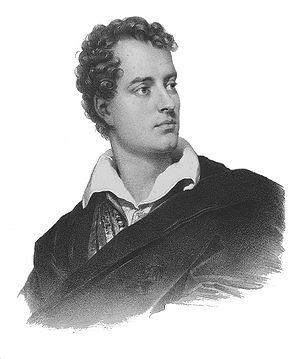
Emily Jane Brontë /ˈɛməli d͡ʒeɪn ˈbɹɒnteɪ/ est une poétesse et romancière britannique, sœur de Charlotte Brontë et d'Anne Brontë. Les Hauts de Hurlevent, son unique roman, est considéré comme un classique de la littérature anglaise et mondiale.
La famille Brontë [ˈbɹɒnteɪ] est une famille littéraire britannique du XIXᵉ siècle, dont la notoriété, qui s'étend à tous ses membres, est essentiellement due aux trois sœurs, poétesses et romancières, Charlotte, Emily et Anne. Elles publient des poèmes, puis des romans, d'abord sous des pseudonymes masculins. Leurs romans attirent immédiatement l'attention, pas toujours bienveillante, pour leur originalité et la passion qu'ils manifestent. Seul Jane Eyre, de Charlotte, connaît aussitôt le succès. Mais Wuthering Heights d'Emily, The Tenant of Wildfell Hall d'Anne et Villette de Charlotte sont admis plus tard parmi les grandes œuvres de la littérature.
Jules Amédée Barbey d'Aurevilly, dit Jules Barbey d'Aurevilly, est un écrivain français, né le 2 novembre 1808 à Saint-Sauveur-le-Vicomte et mort le 23 avril 1889 à Paris des suites d'une hémorragie. Surnommé le « Connétable des lettres » par Léon Bloy, il a contribué à animer la vie littéraire française de la seconde moitié du XIXᵉ siècle. Il a été à la fois romancier, nouvelliste, essayiste, poète, critique littéraire, journaliste, dandy, et polémiste.
Charlotte Brontë [ˈʃɑːlət ˈbɹɒnteɪ], née le 21 avril 1816 à Thornton et morte le 31 mars 1855 à Haworth, est une romancière anglaise.